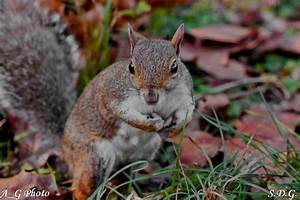
Label: squirrel